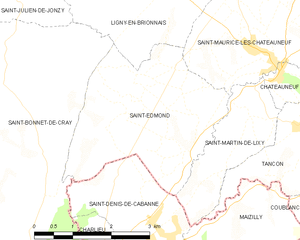
Carte des communes françaises